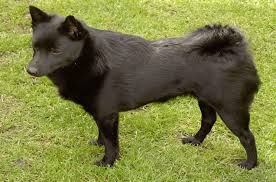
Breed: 201-n000024-schipperke